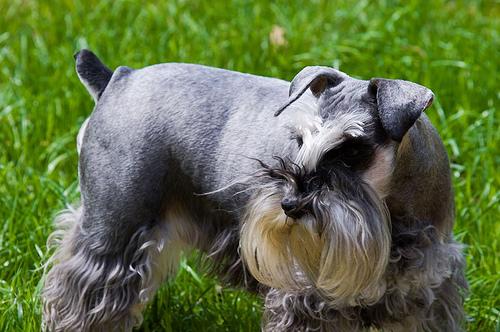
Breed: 2342-n000102-miniature_schnauzer